Malur R. Narasimha Prasad

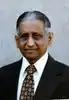
on his 60th birthday in 1983

Malur R. Narasimha Prasad or M.R.N. Prasad (1 May 1923 – 7 October 1987) was an Indian Endocrinologist and Professor, known for his research in the field of reproductive physiology and the regulation of fertility. His major contributions were in the areas of comparative endocrinology, the regulation of male fertility, and the use of non-human primates in biomedical research.